Edward H. Bennett

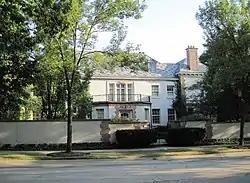
Bennett's house in Lake Forest, Illinois

Bennett married Catherine Jones from the prominent Lake Forest Jones family. They had one son, E. H. Bennett Jr., who was also an architect. In 1916 Bennett designed and built their estate, Bagatelle, on the northeast corner of the original Jones estate. The house still stands at the corner of Deerpath and Green Bay Roads in Lake Forest. Bagatelle is an interpretation of the Château de Bagatelle in Paris's Bois de Boulogne. Its classical garden with central fountain echos the design of Grant Park and Buckingham Fountain on Chicago's lakefront. He also owned Deerpath Farm, a dairy farm and country retreat on just west of Lake Forest which he gave to his son, and which now remains intact as the Deerpath Farm conservation community.